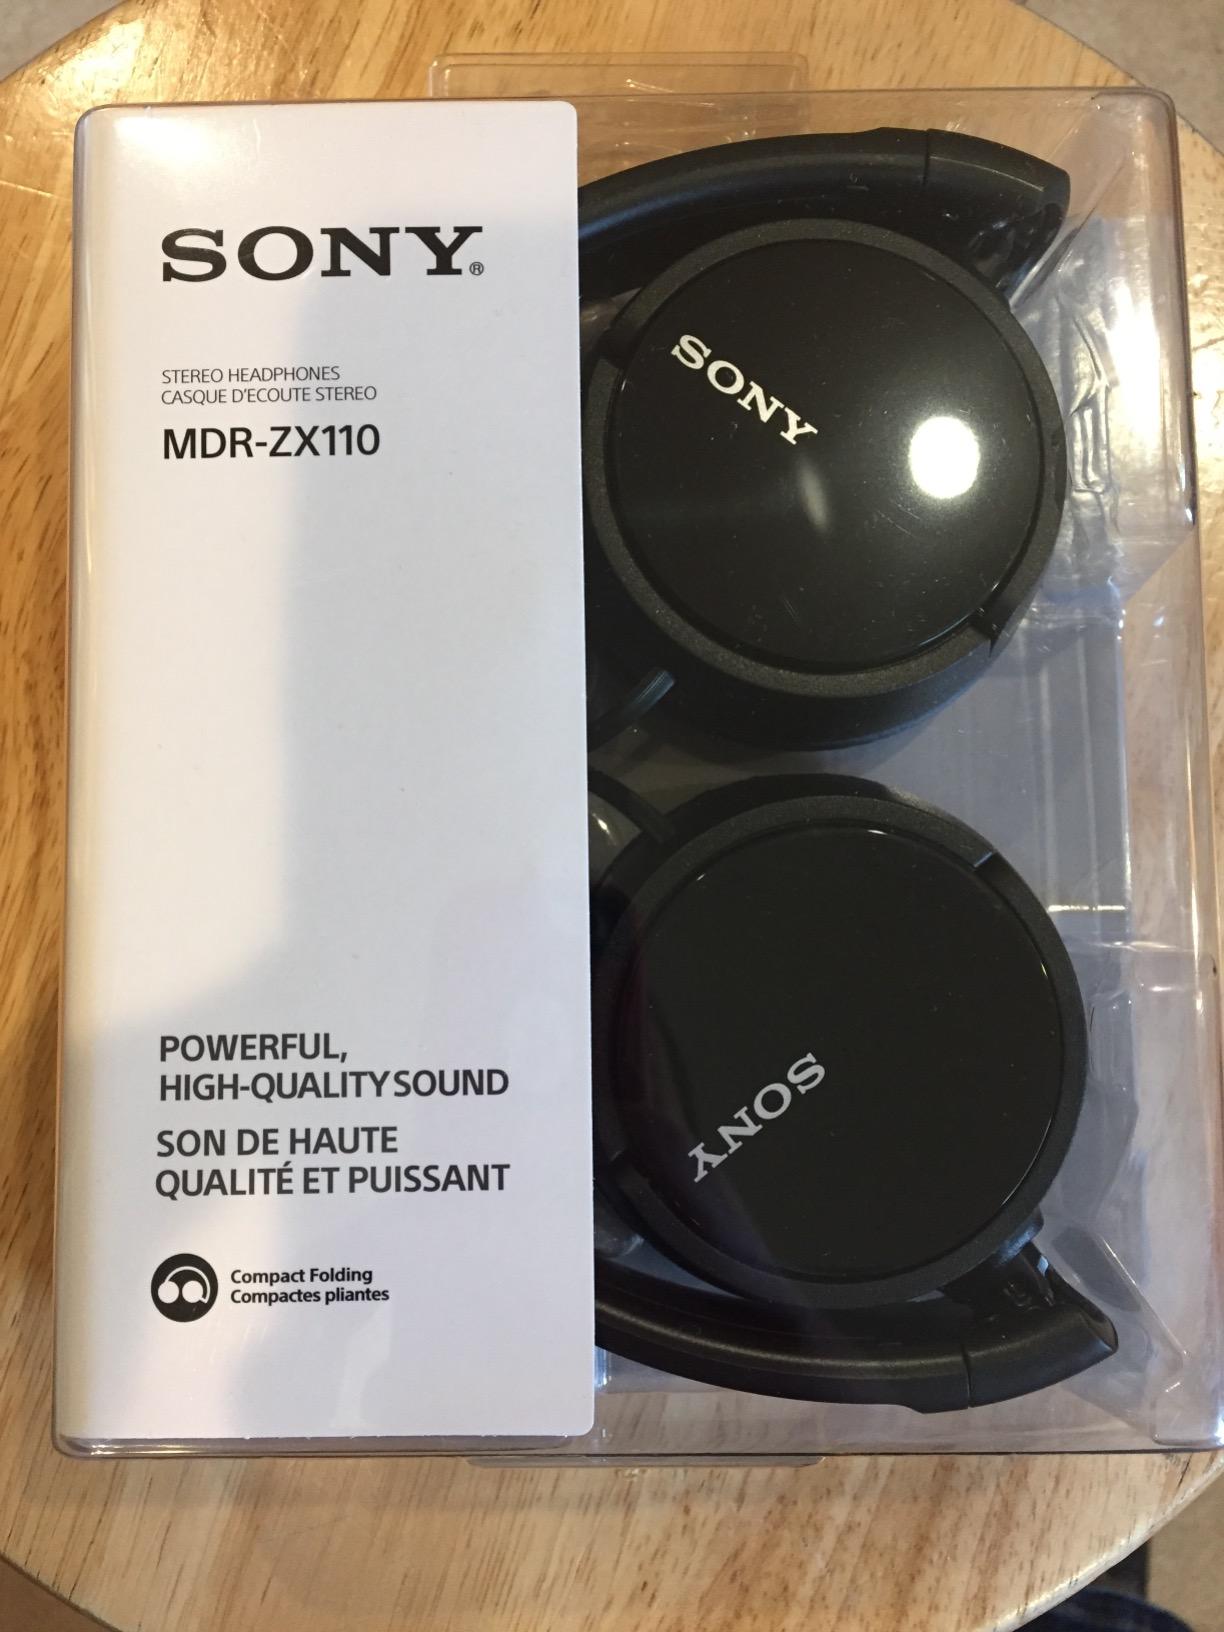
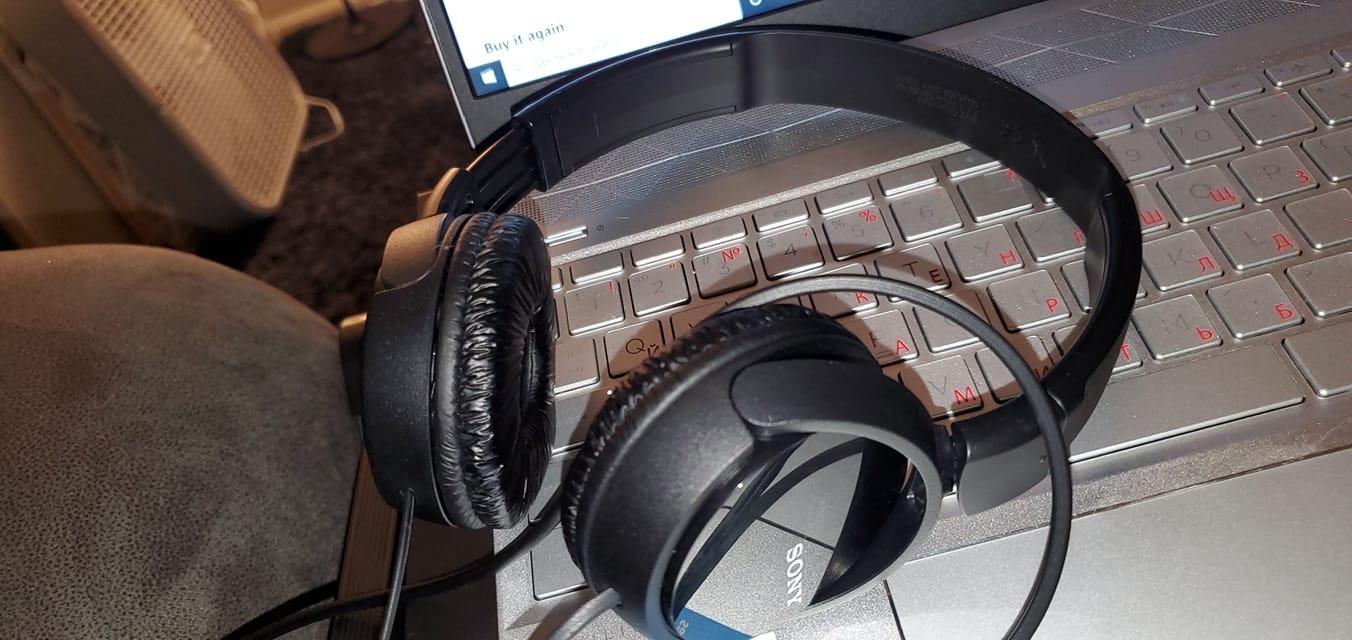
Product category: headphones
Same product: yes